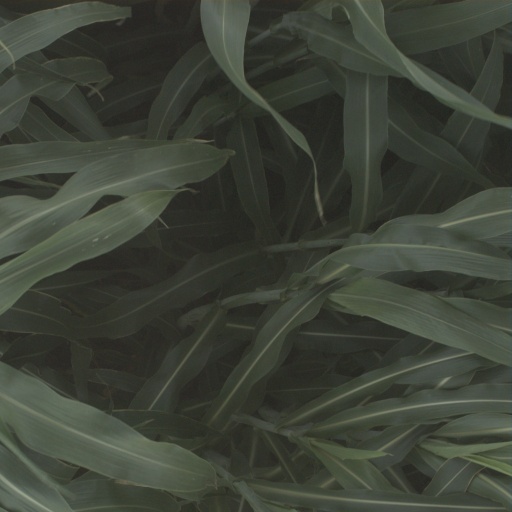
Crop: sorghum